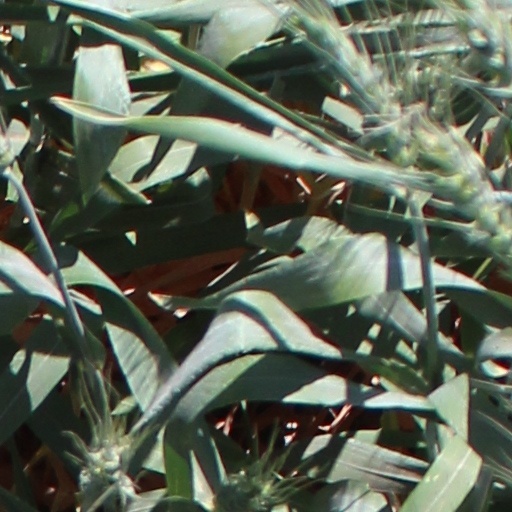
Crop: wheat